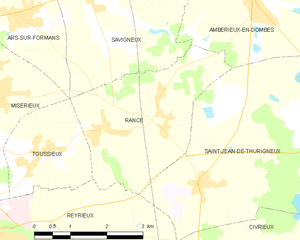
Carte des communes françaises: Rancé